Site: brandenburg
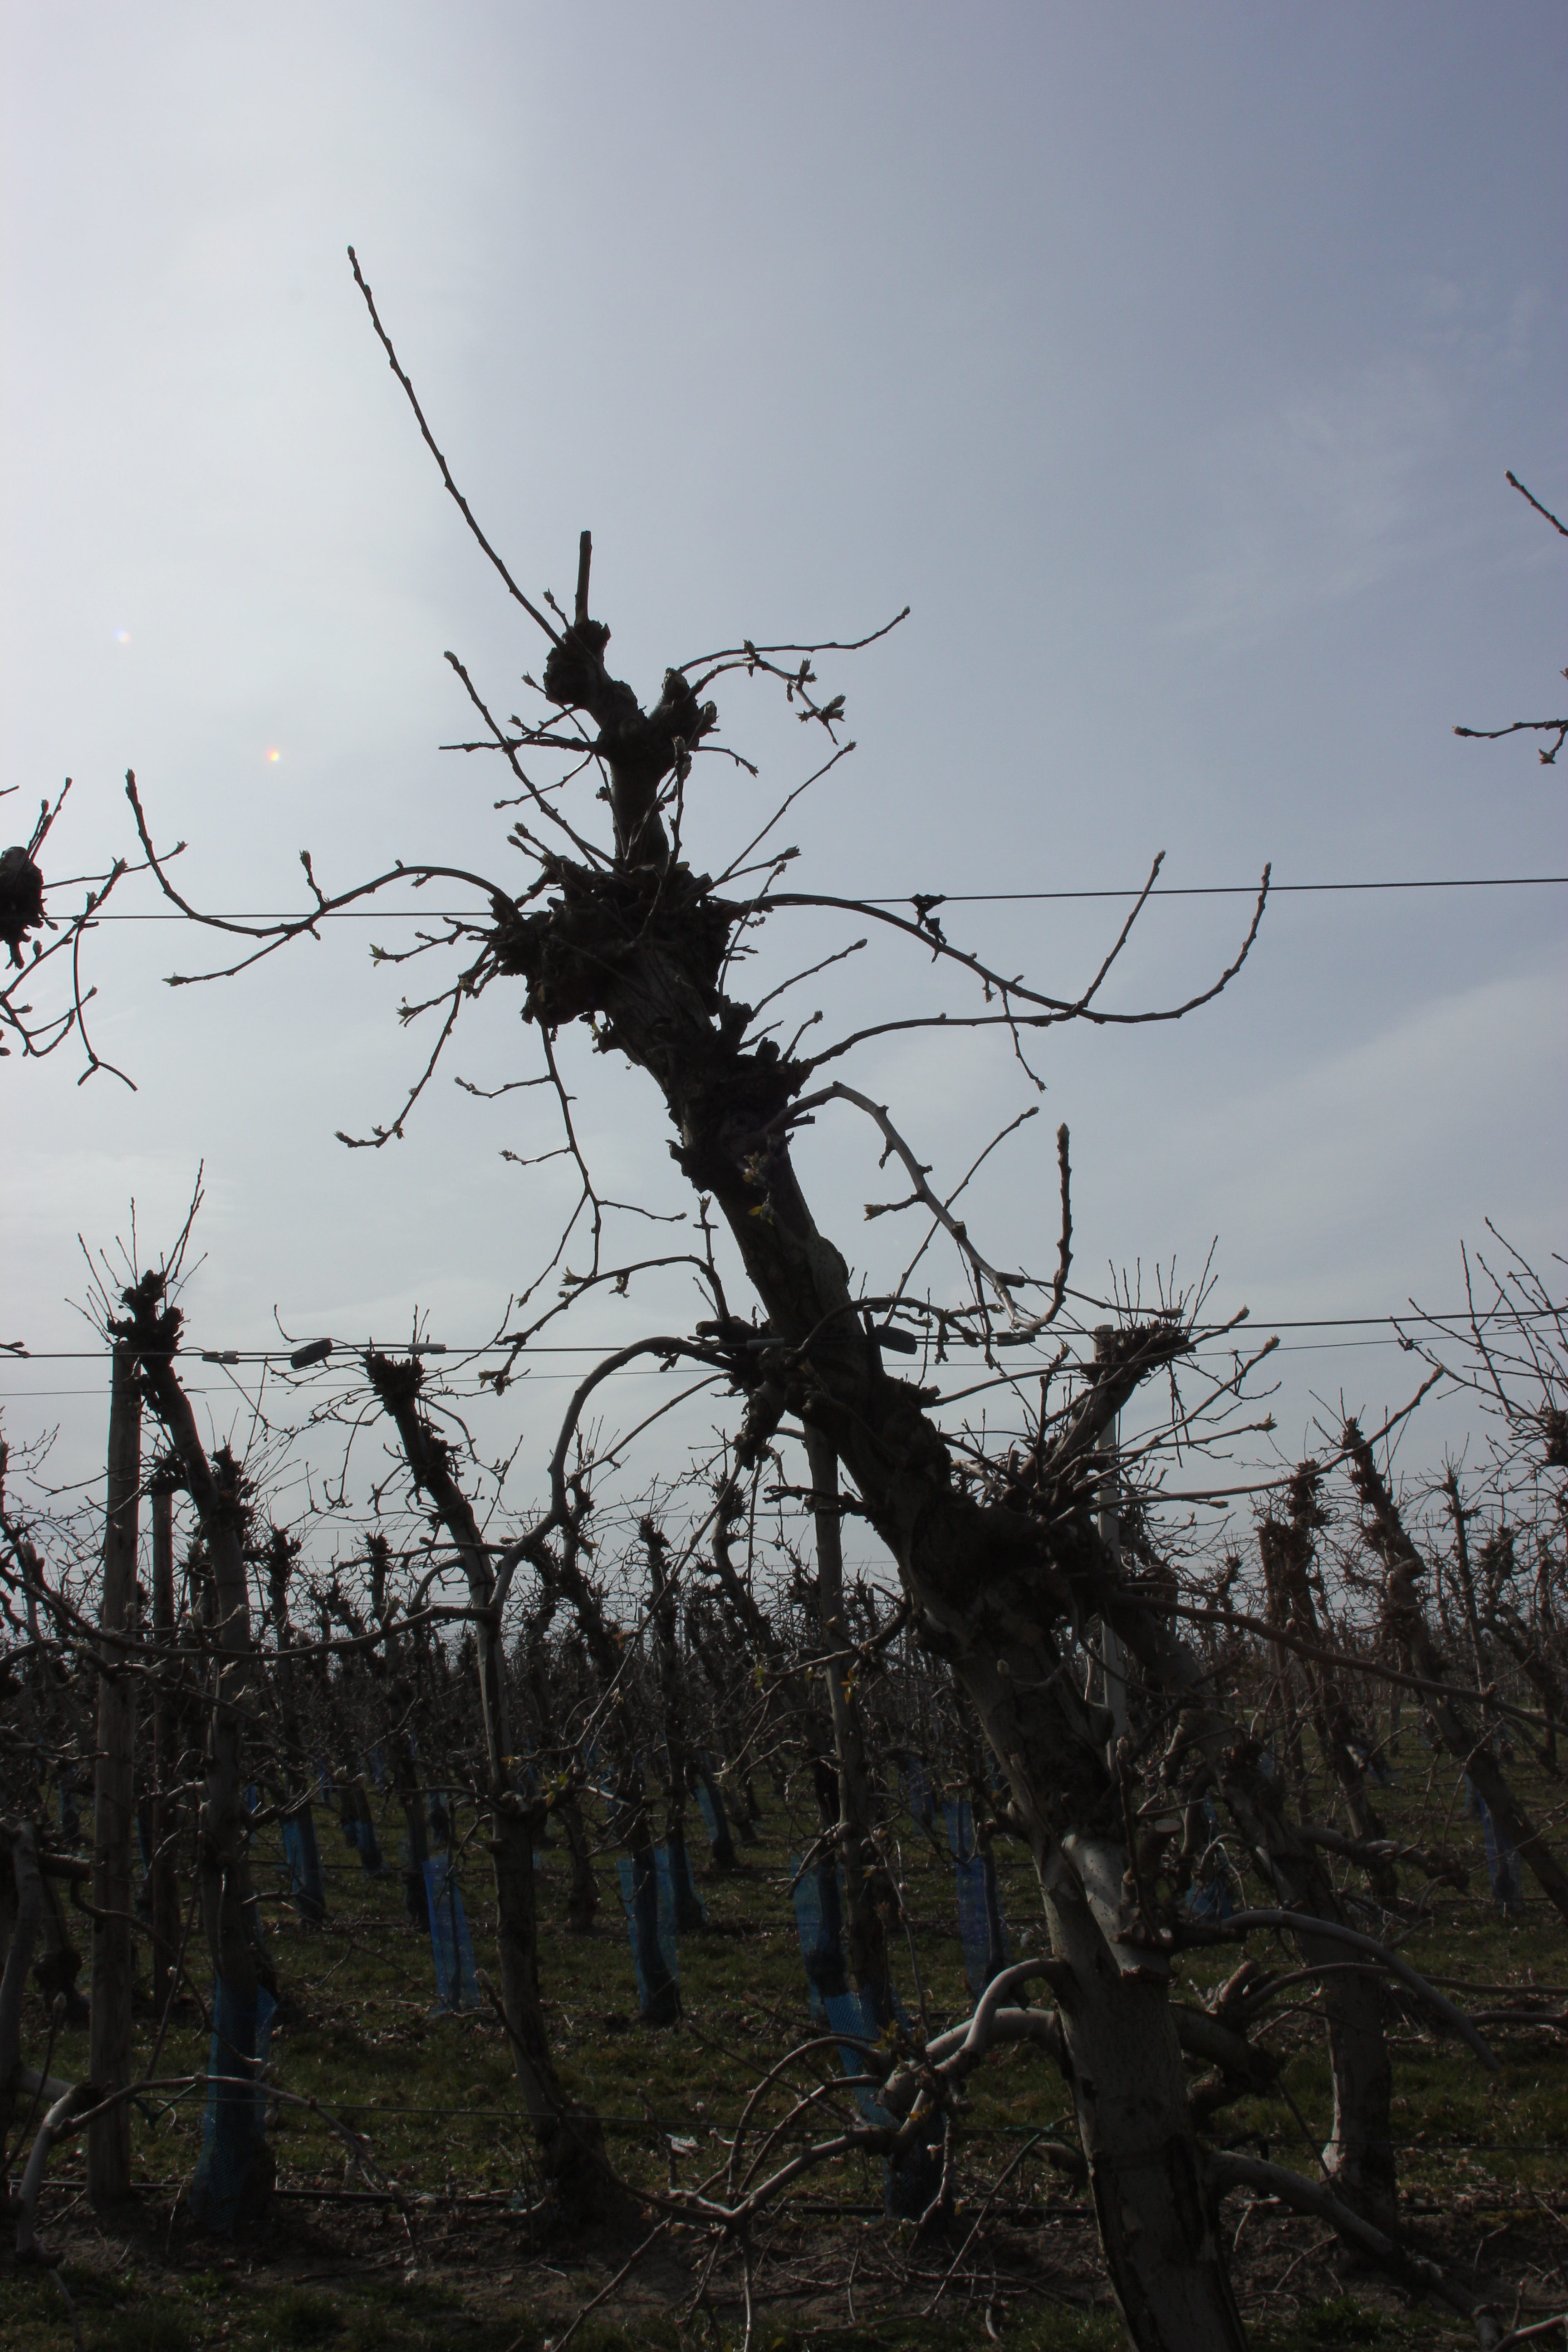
Growth stage (BBCH 54): Inflorescence emergence